Rik Van Nutter

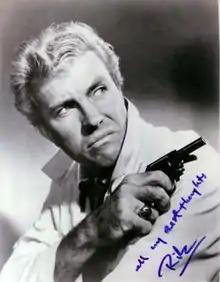
Autographed photo

Frederick Allen Nutter (May 1, 1929 – October 15, 2005), known professionally as Rik Van Nutter and occasionally as Clyde Rogers, was an American actor who mostly appeared in Italian-produced films. He is also remembered for playing Felix Leiter in the James Bond picture "Thunderball".